Battle of Steenbergen (1583)

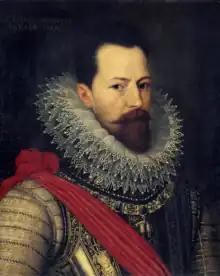
Governor-General Don Alexander Farnese by Otto van Veen.

Despite their numerical superiority, the combined forces led by Biron and Sir John Norreys, who commanded the English infantry along with the Welsh Captain Roger Williams, the just officer who put some order in defending the Spanish attack, were literally swept away by the Spanish cavalry, and then by the infantry, suffering heavy losses, thanks also to the bombardment success of the guns of Don Hernando de Acosta, Lieutenant-General of the artillery of the Army of Flanders, who had a very important role in the battle. The forces of Biron and Norreys suffered at least 3,200 casualties, and almost all the baggage, barrels of gunpowder, 36 flags, and 3 banners captured. On the Spanish side the casualties were 400 dead or wounded. The French Marshal himself, who tried to repel the attack of the Spaniards, fell from his horse and broke his leg.